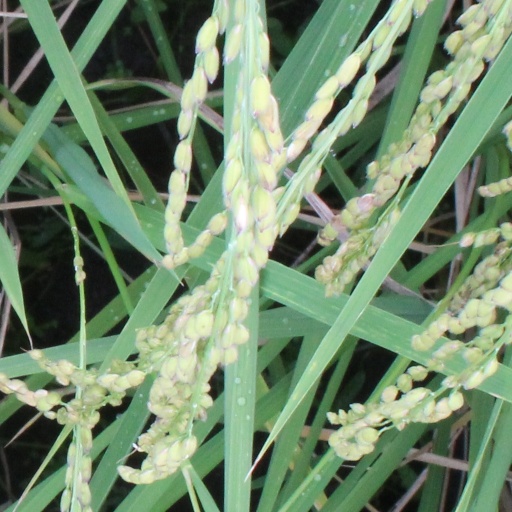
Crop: rice